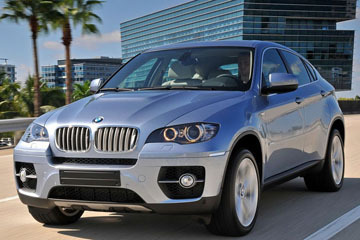
Car model: 2012 BMW X6 SUV